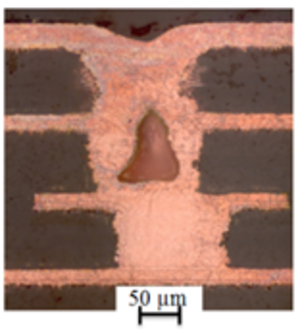
Vue en coupe de trois microvias empilés dans un circuit imprimé multicouches.
En électronique, dans un circuit imprimé, un via est un trou métallisé qui permet d'établir une liaison électrique entre deux couches.